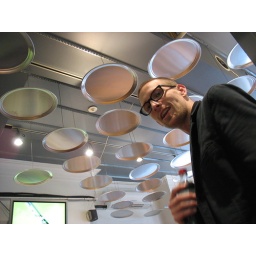
Really great use of pizza pans as lighting fixtures in this upscale, large-sliced pizza place on Newberry street in Boston.